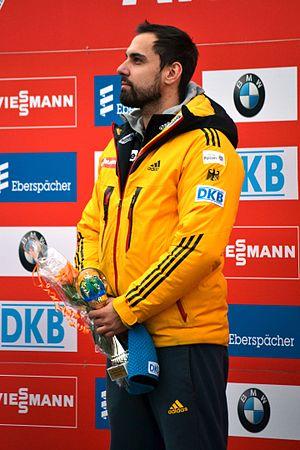
Andi Langenhan, né le 1ᵉʳ octobre 1984 à Suhl, est un lugeur allemand. Il a notamment remporté la médaille de bronze aux championnats du monde de luge 2008.